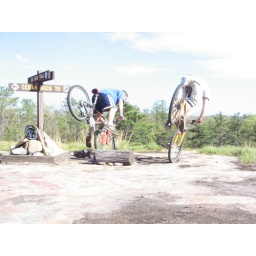
me and kelsey, Kelsey is the one in the blue shirt. i am one the yellow bike